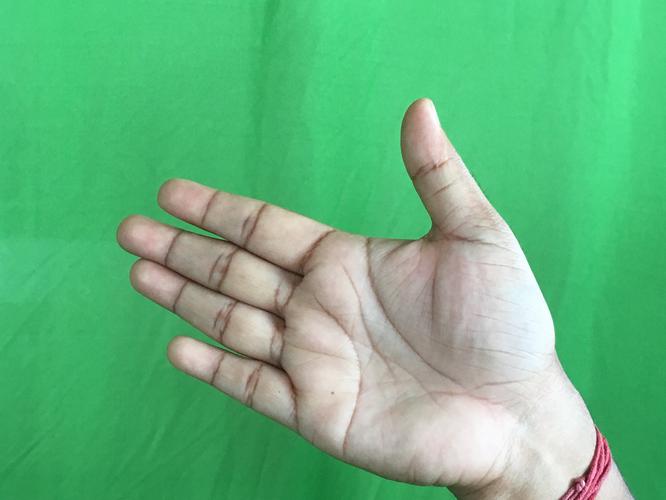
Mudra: Ardhachandran
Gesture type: single_hand